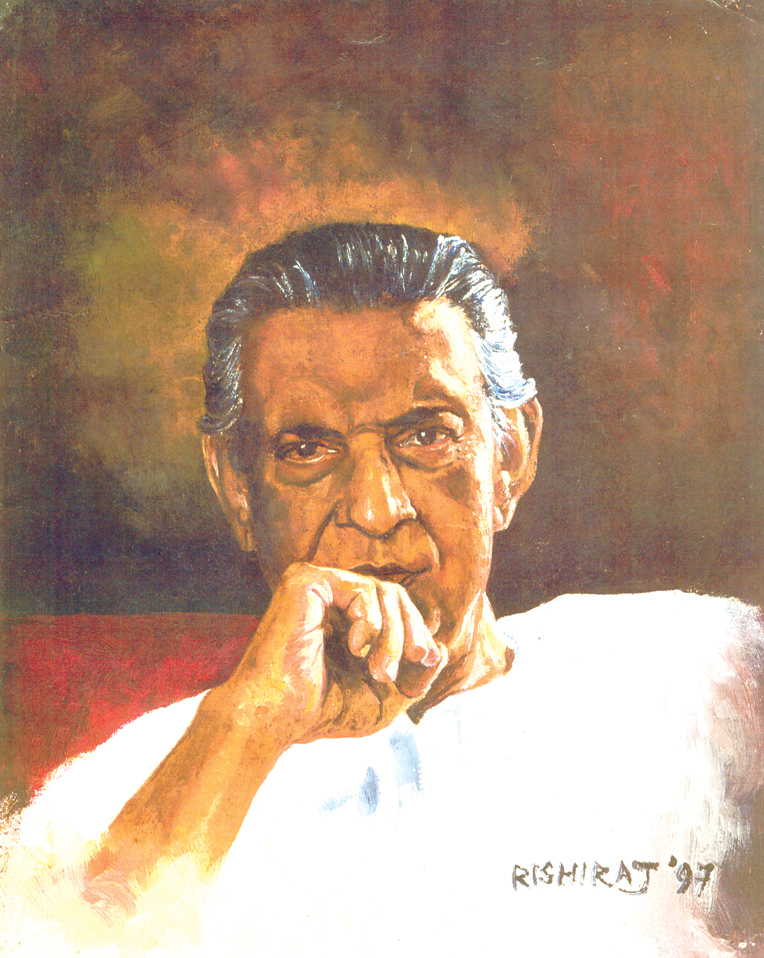
สัตยชิต ราย

|bgcolour = silver
|name = สัตยชิต ราย
|image = SatyajitRay.jpg
|location = กัลกัตตา|โกลกาตา, บริติชอินเดีย
|deathplace = กัลกัตตา, อินเดีย
|occupation = ผู้สร้างภาพยนตร์
|yearsactive = 1950–1991
|spouse = Bijoya Ray|Bijoya Das (1949-1992)
สัตยชิต ราย (; ) (2 พฤษภาคม ค.ศ. 1921 - 23 เมษายน ค.ศ. 1992) เป็นผู้สร้างภาพยนตร์เบงกอลชาวอินเดีย เขาได้รับการยกย่องเป็น 1 ในผู้สร้างภาพยนตร์ที่ยิ่งใหญ่ที่สุดในวงการภาพยนตร์ในศตวรรษที่ 20 สัตยชิตเกิดในเมืองกัลกัตตา (ปัจจุบันคือ โกลกาตา) ในครอบครัวชาวเบงกอลในโลกแห่งศิลปะและอักษร เขาเริ่มต้นอาชีพด้วยการเป็นศิลปินโฆษณา หลังจากนั้นได้เข้าสู่วงการสร้างภาพยนตร์อิสระ หลังจากรู้จักกับผู้สร้างภาพยนตร์ชาวฝรั่งเศส ฌอง เรอนัวร์และได้ดูภาพยนตร์อิตาลีที่ชื่อ "จอมโจรจักรยาน|Bicycle Thieves" ในระหว่างเยี่ยมเมืองลอนดอน
สัตยชิตกำกับภาพยนตร์ 37 เรื่อง รวมถึงภาพยนตร์ สารคดีและภาพยนตร์สั้น เขายังเป็นนักเขียนนวนิยาย ผู้โฆษณา ผู้วาดภาพประกอบ นักออกแบบกราฟิกและนักวิจารณ์ภาพยนตร์ ผลงานภาพยนตร์เรื่องแรกของเขาเรื่อง "Pather Panchali" (1955) ได้รับ 11 รางวัลระดับนานาชาติ รวมถึงในสาขาสารคดีมนุษย์ยอดเยี่ยมจากเทศกาลภาพยนตร์เมืองคานส์ ร่วมไปกับภาพยนตร์ "Aparajito" (1956) และ "Apur Sansar" (1959) ที่เป็น 3 เรื่องใน "The Apu Trilogy" สัตยชิตยังเขียนสคริปต์ คัดเลือกนักแสดง ทำเพลงประกอบ ถ่ายภาพ กำกับศิลป์ ตัดต่อและออกแบบไตเติลเครดิตและอื่น ๆ เขาได้รับรางวัลใหญ่หลายครั้งในอาชีพการงาน รวมถึง 32 รางวัลภาพยนตร์แห่งชาติอินเดีย หลายรางวัลจากเทศกาลภาพยนตร์และงานแจกรางวัล และยังได้รับรางวัลเกียรติยศ รางวัลออสการ์ในปี 1992
== อ้างอิง ==
หมวดหมู่:บุคคลที่ได้รับรางวัลออสการ์
หมวดหมู่:ผู้กำกับภาพยนตร์ชาวอินเดีย